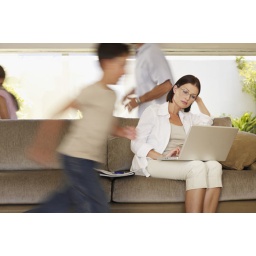
Family by mother using laptop computer on sofa (blurred motion)